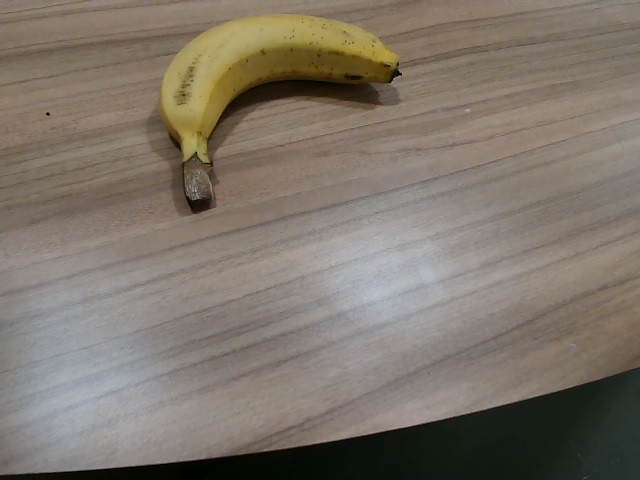
Label: Ripe_Banana